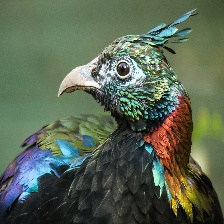
Species: HIMALAYAN MONAL
Scientific name: LOPHOPHORUS IMPEJANUS